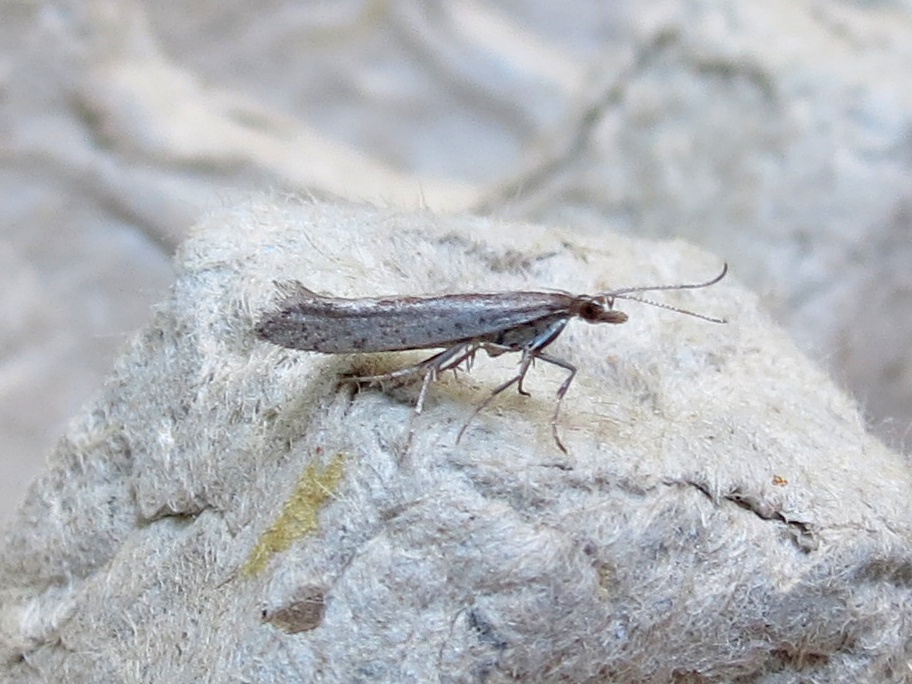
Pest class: diamondback_moth